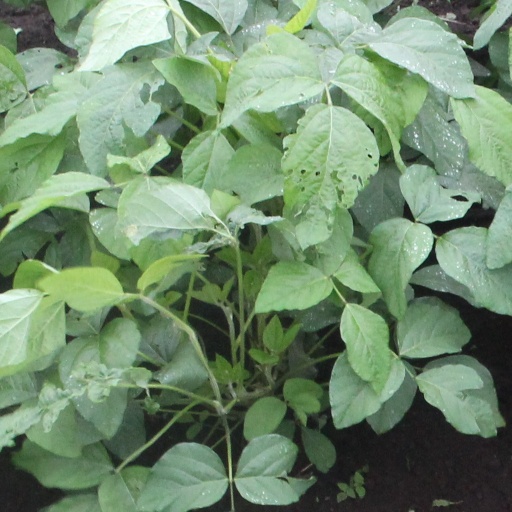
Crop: soybean